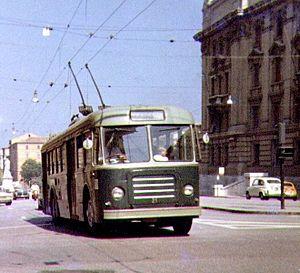
Le trolleybus Fiat 2401 est un modèle conçu et fabriqué par le constructeur italien FIAT Bus en Italie et mis en service à partir de 1953. Il repose sur la caisse de l'autobus Fiat 401.